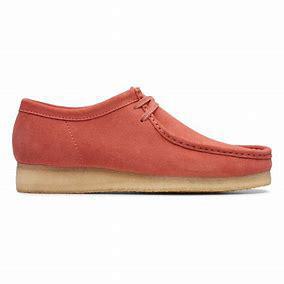
Brand: Clarks
Model: S Wallabee